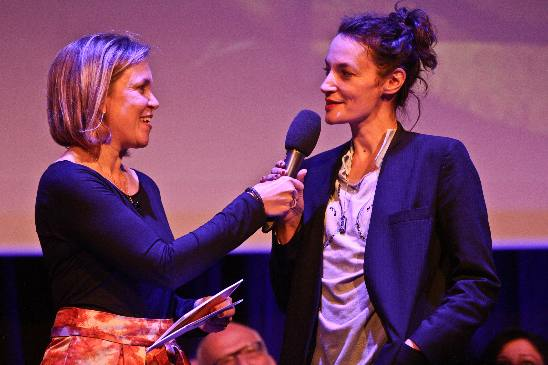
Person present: Yes